Herb Kawainui Kāne

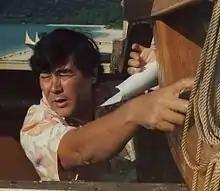
Kane working on Hōkūleʻa

In Honolulu, Kāne attracted a group of sailing enthusiasts, including University of Hawaii anthropologist Ben Finney and Tommy Holmes, author of "The Hawaiian Canoe". Together, they founded the Polynesian Voyaging Society and began working on the "Hōkūleʻa", a voyaging canoe that was based on historical Polynesian design, capable of sailing between Hawaii and Tahiti. Their purpose was to demonstrate that ancestral Polynesian voyagers could have purposely navigated in vessels of similar type to settle Hawaii. Kāne said his goal was also to spur a revival of cultural identity among Hawaiians and peoples of the Pacific islands. He wrote that in 1973, he, with several others at the time, realized that "if a voyaging canoe were built and sailed today, it would function as a cultural catalyst and inspire the revival of almost-forgotten aspects of Hawaiian life."